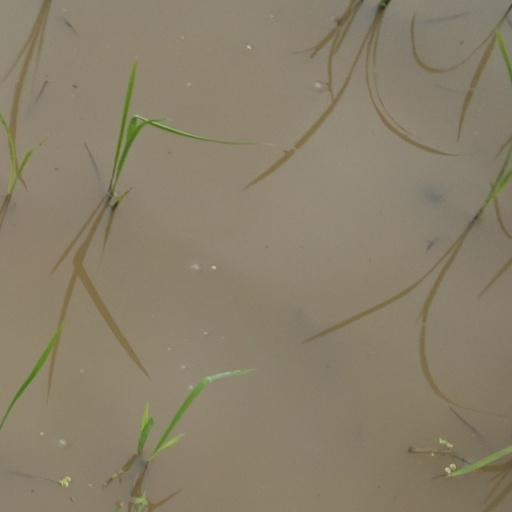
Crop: rice